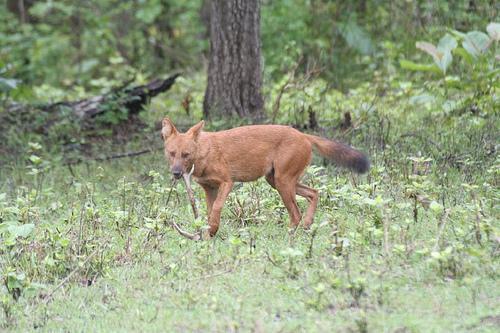
dhole